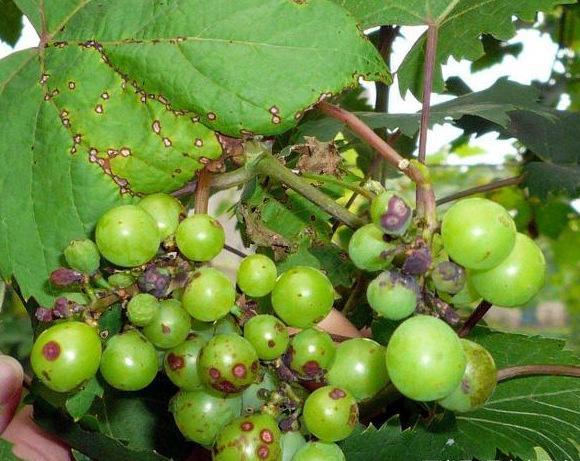
Plant: Grape
Disease: grape black rot